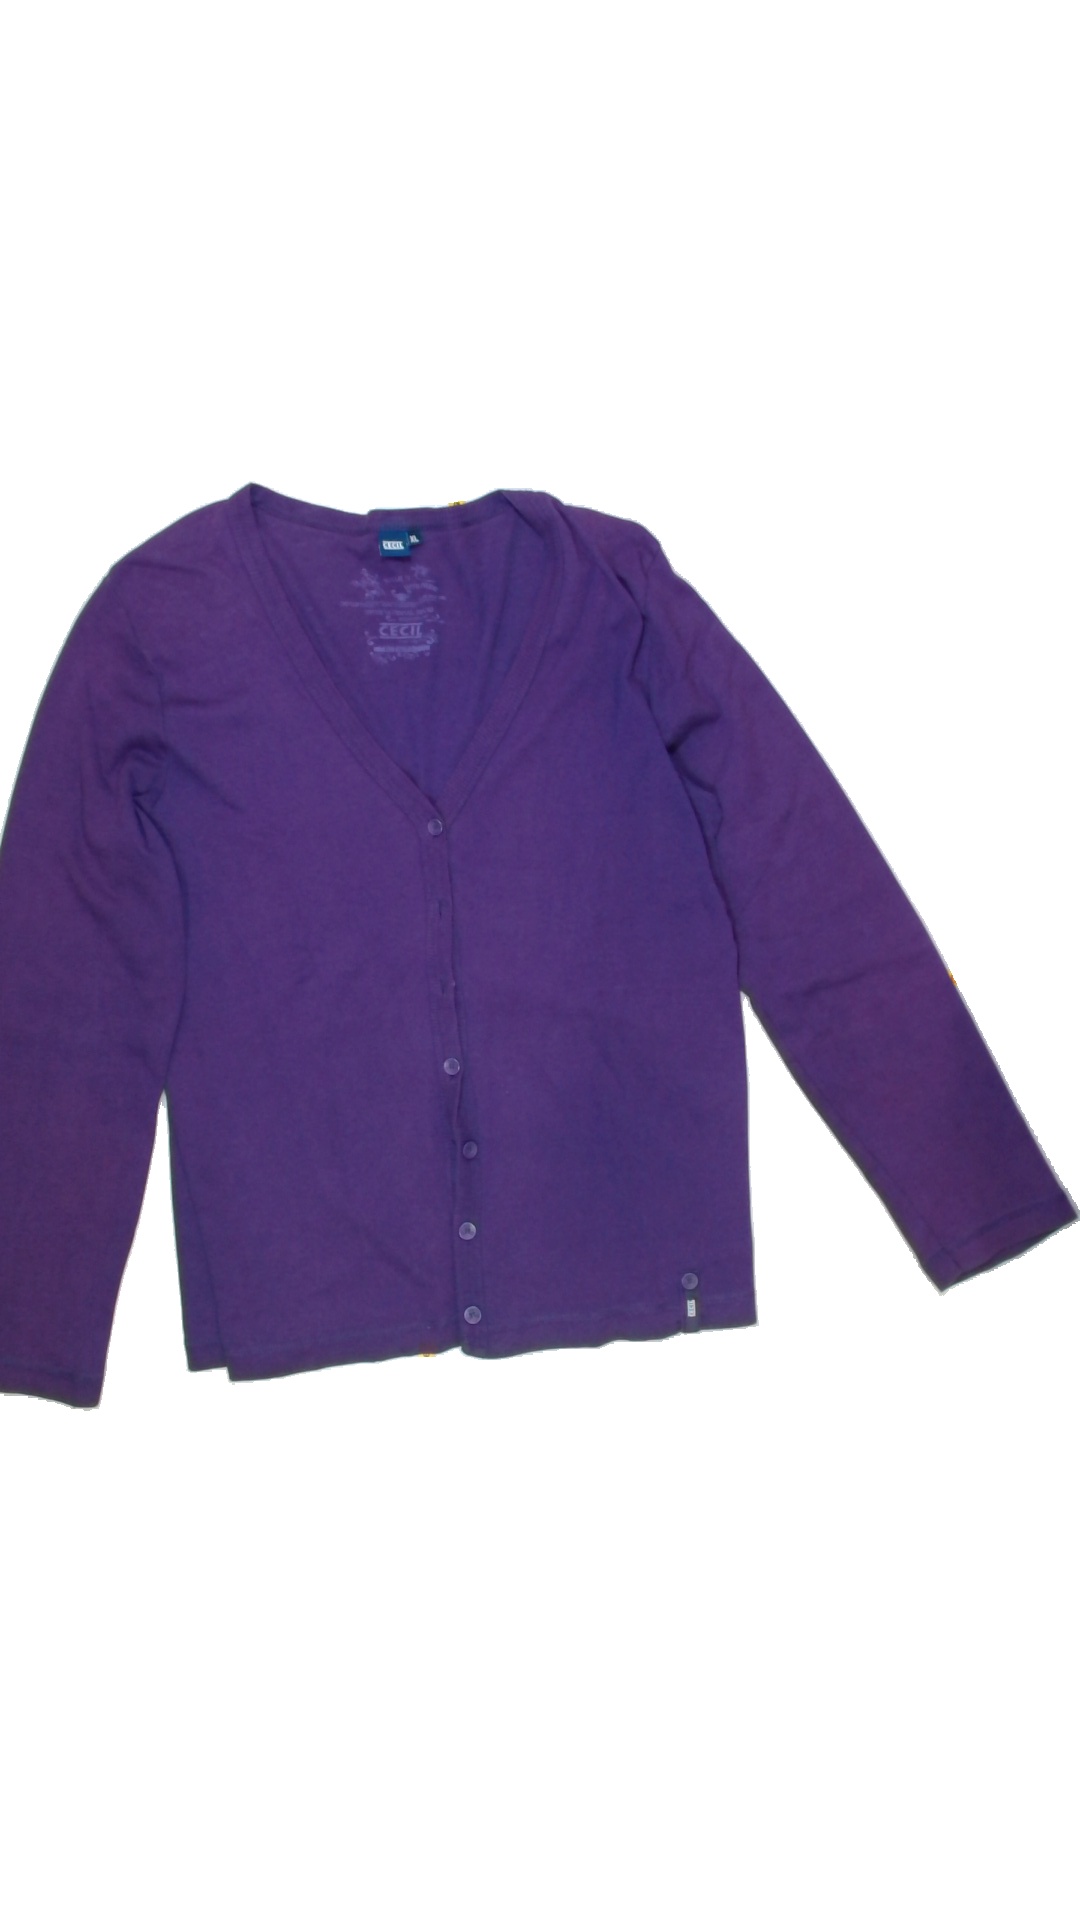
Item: Shirt (Ladies)
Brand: Not Applicable
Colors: Purple
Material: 100%cotton
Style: No trend
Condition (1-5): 5
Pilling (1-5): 5
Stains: No
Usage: Reuse
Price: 50-100